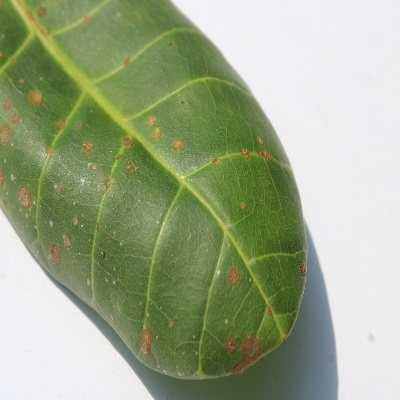
Crop: Cashew
Condition: red rust